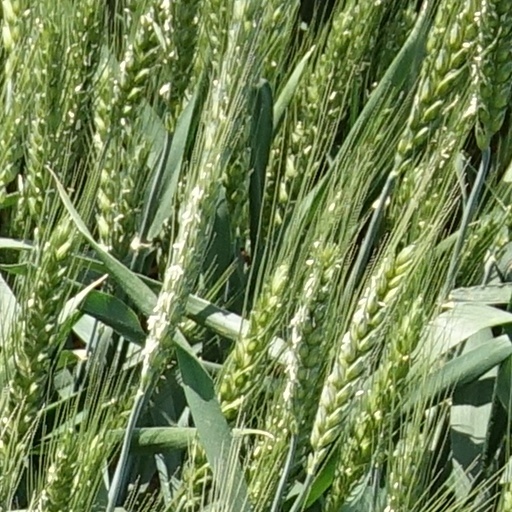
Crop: wheat